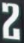
Number: 2